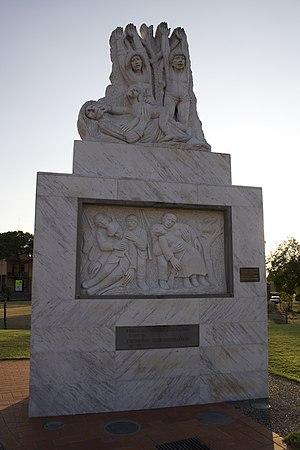
Le massacre de Padule di Fucecchio est le meurtre d'au moins 174 civils italiens perpétré le 23 août 1944 par la 26ᵉ Panzer Division à Padule di Fucecchio, une vaste zone humide au nord de Fucecchio, en Toscane. Après la guerre, le commandant de la 26ᵉ Division de Panzer a été condamné pour crimes de guerre, mais les auteurs du massacre n'ont été condamnés qu'en 2011 et aucun d'entre eux n'a purgé de peine d'emprisonnement. Le massacre a été décrit comme « l'une des pires atrocités nazies en Italie ».